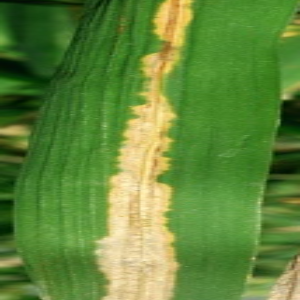
Disease: Bacterialblight